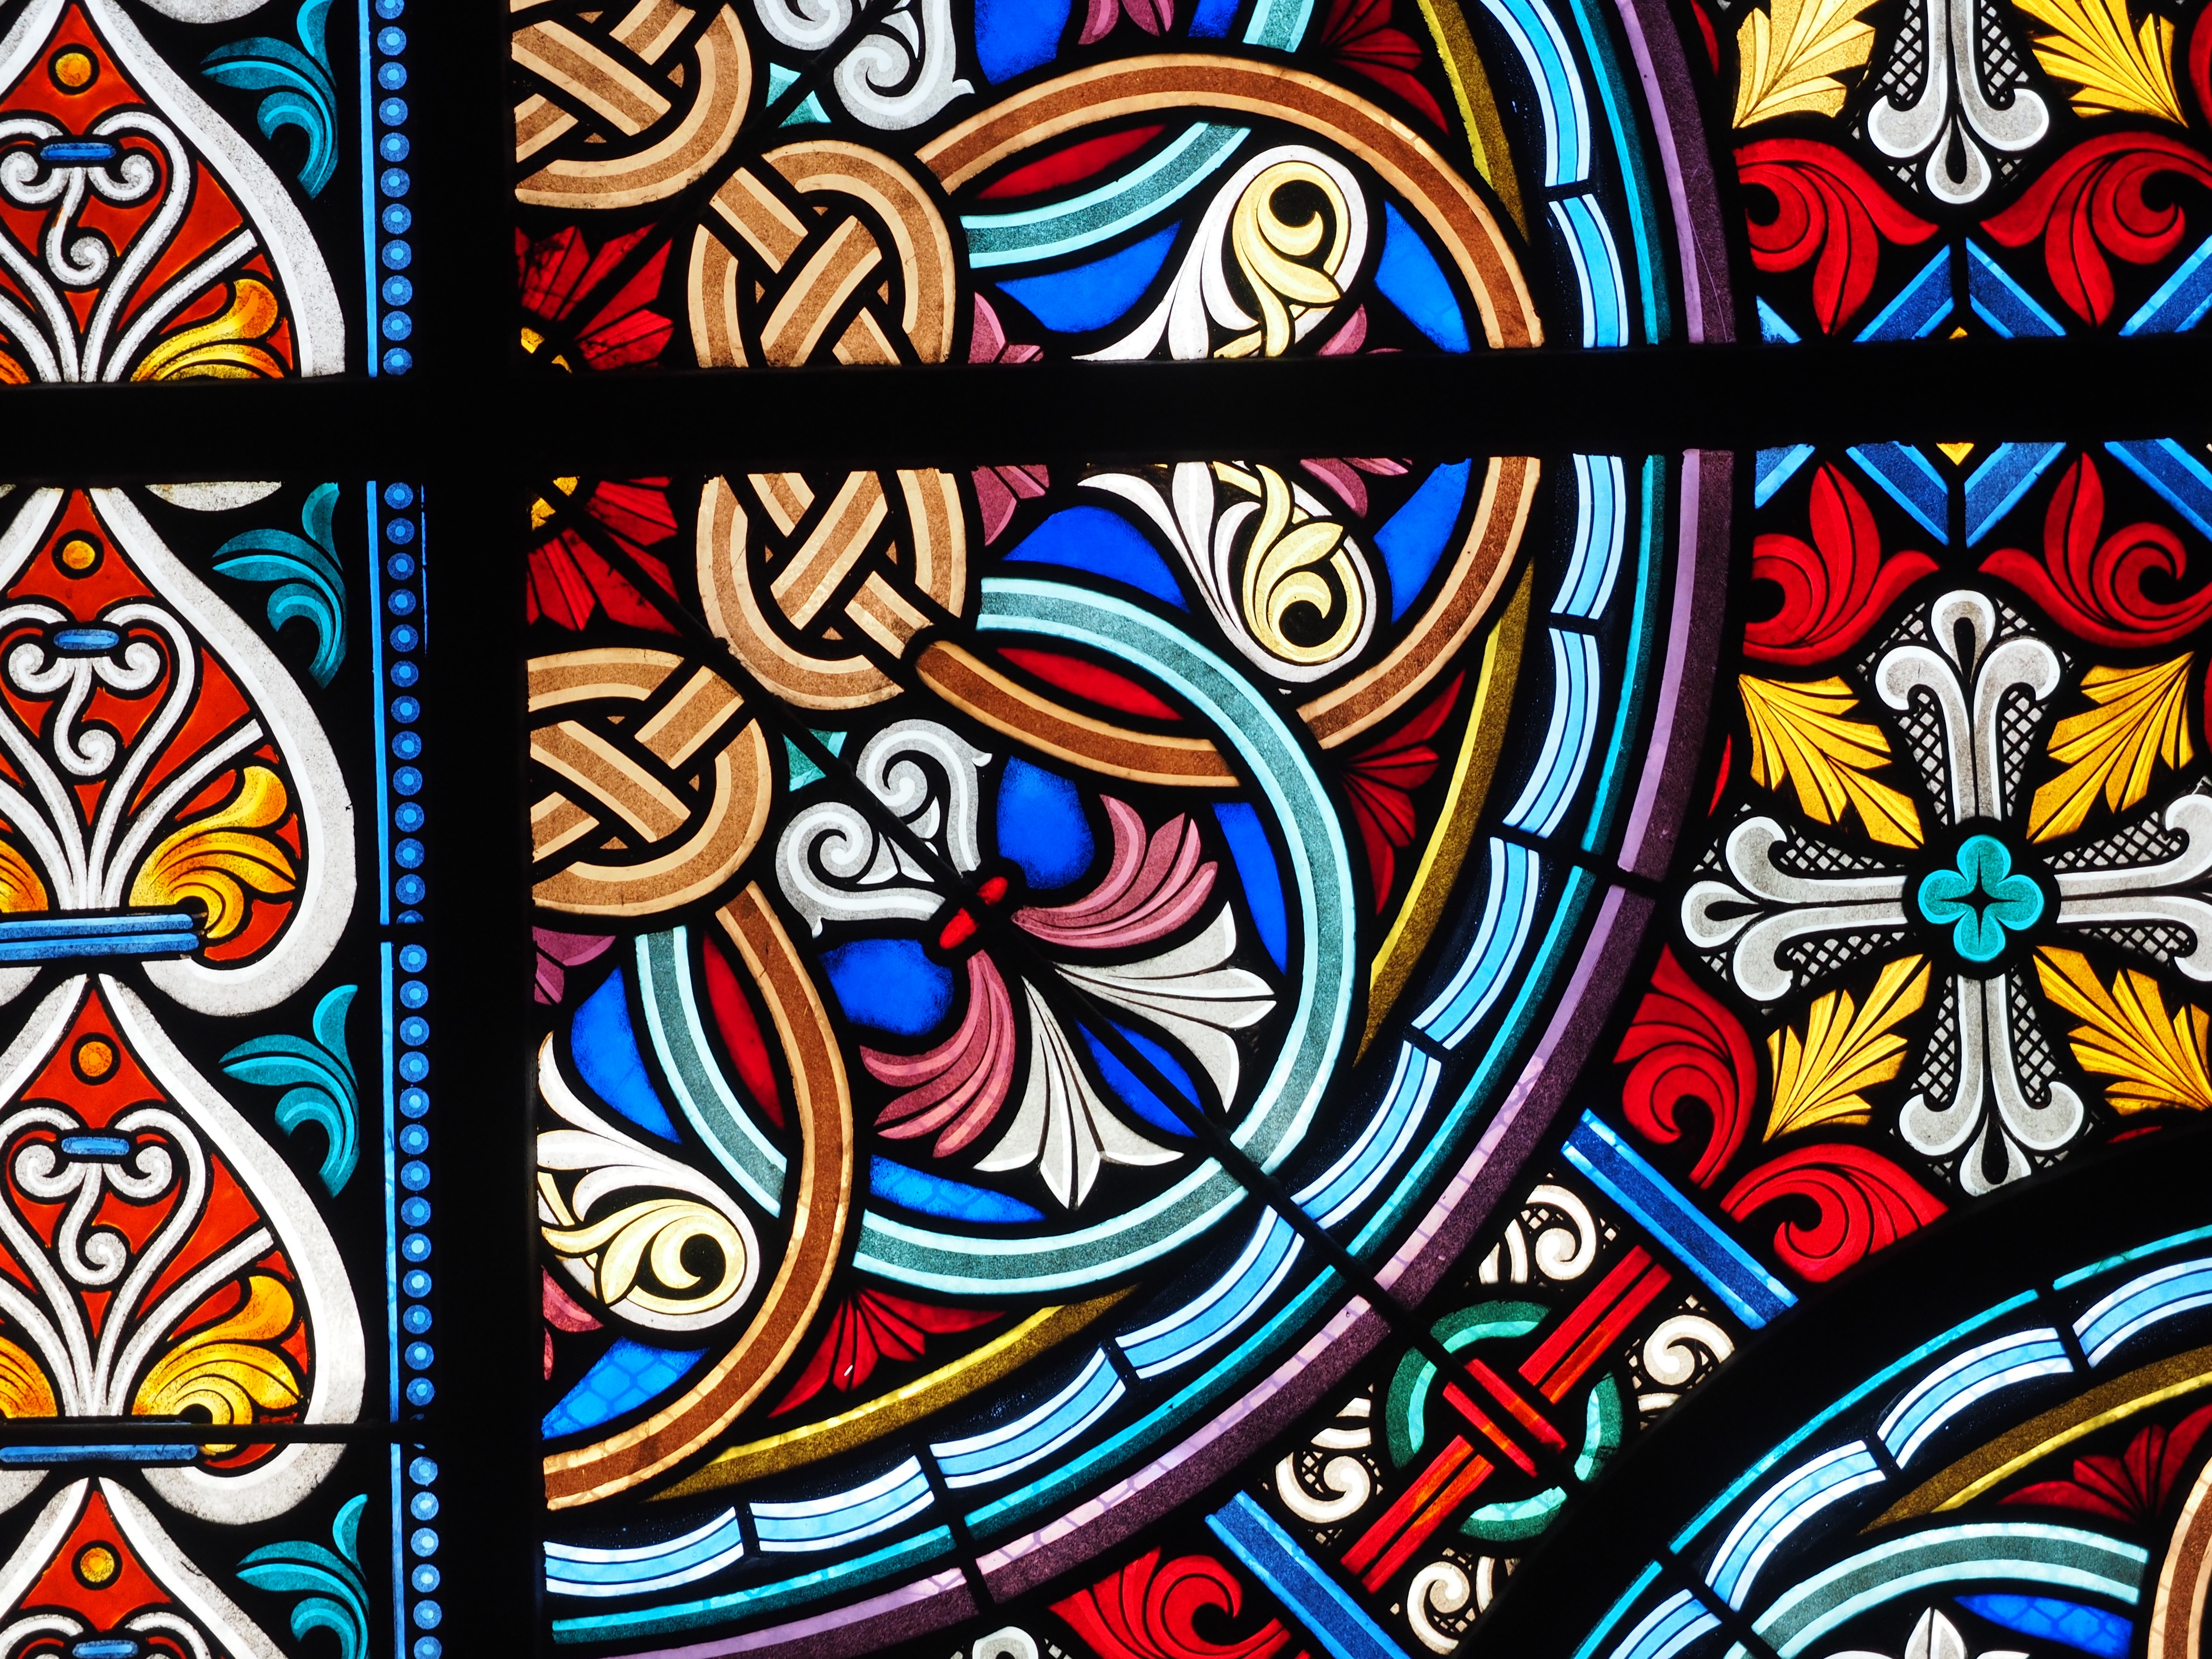
window, glass, pattern, line, color, church, colorful, material, stained glass, circle, window pane, art, design, symmetry, basel, stained glass window, modern art, house of worship, church window, glass window, window glass, glass mosaic, munster, colorful glass, psychedelic art, basel cathedral